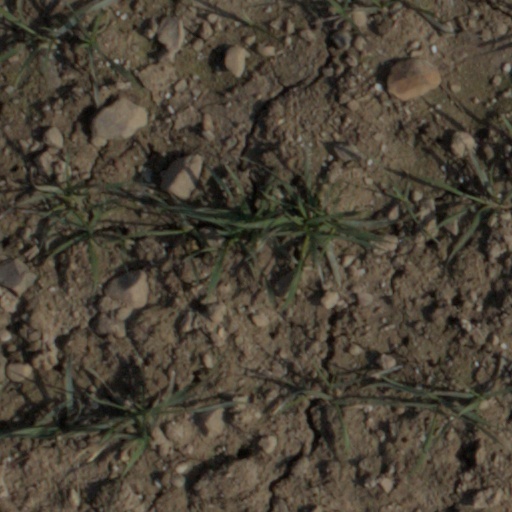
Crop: wheat